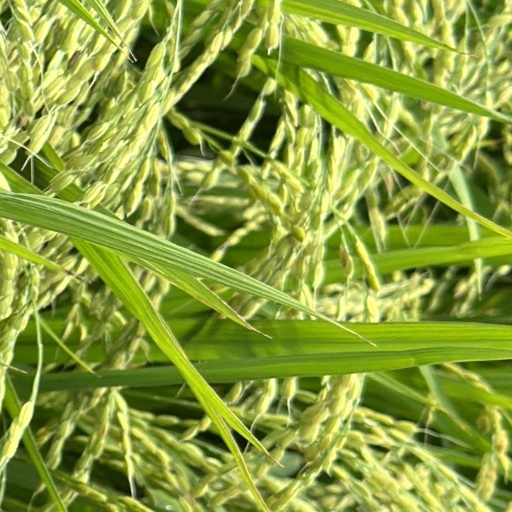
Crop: rice